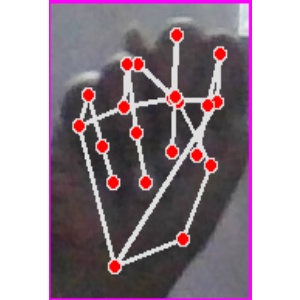
अक्षर: न